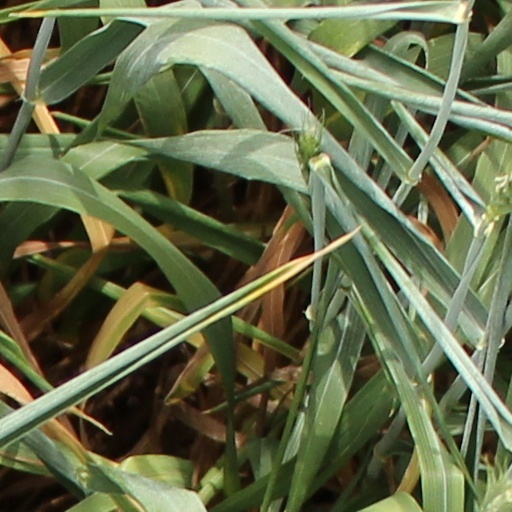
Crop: wheat